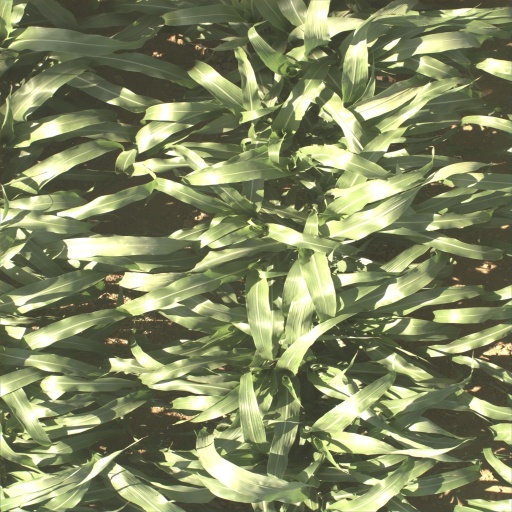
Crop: sorghum